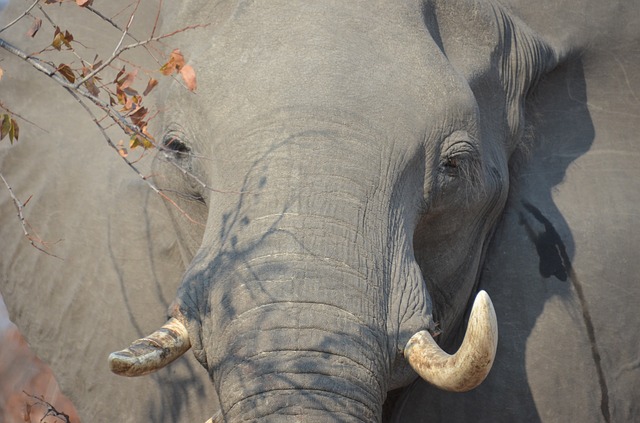
Label: elephant